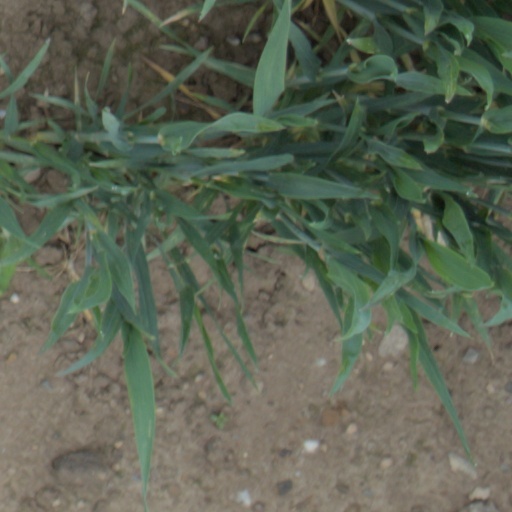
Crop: wheat